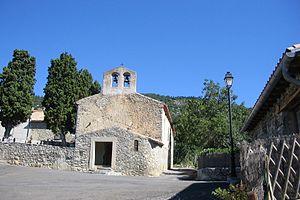
Eglise du village de Quirbajou
Quirbajou est une commune française, située dans le département de l'Aude en région Occitanie.